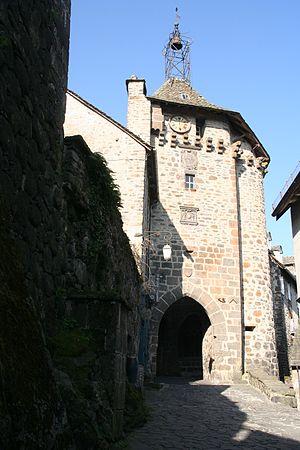
le beffroi de salers This building is indexed in the Base Mérimée, a database of architectural heritage maintained by the French Ministry of Culture,